Centenary Celebration of Darul Uloom Deoband

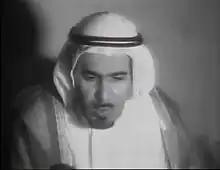
Representative of Kuwait at Centenary Celebration of Darul Uloom Deoband

The second session started at 9 pm on March 21 and ended at 1 am. The session began after recitation of the Quran. Yusuf Al-Hadji, the Minister of Awqaf of the Kuwaiti government, chaired the session, and Yusuf al-Qaradawi was the co-chair.